John Kotelawala

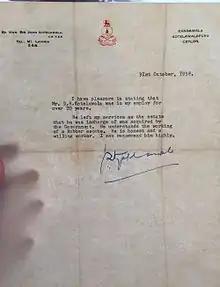
An Official Letter to Harry Kotelawala

When Senanayake suddenly died on 22 March 1952, Kotelawala expected to succeed him as prime minister, given he was the leader of the house and the most senior member of the UNP. However, to his great anger, Lord Soulbury, the Governor-General, appointed Senanayake's son and Kotelawala's younger cousin, Dudley Senanayake, as prime minister on 26 March 1952. An angry Kotelawala threatened resignation and a possible split in the party appeared. After mediation between Kotelawala and Senanayake by senior UNP members including Sir Oliver Goonetilleke, Kotelawala agreed to serve in Dudley Senanayake's cabinet, retaining his existing portfolio. Soon after Senanayake called for fresh elections and in the 1952 general elections, Kotelawala was re-elected and retained his ministry and the post of leader of the house as the UNP won a majority to form a government.